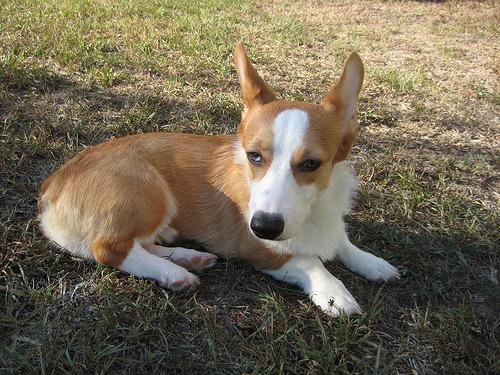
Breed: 205-n000029-Pembroke